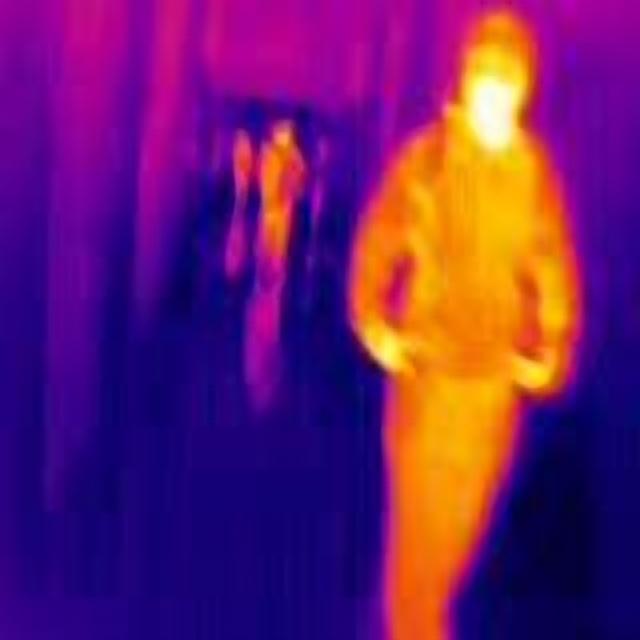
Detected objects:
label: person
label: person
label: person